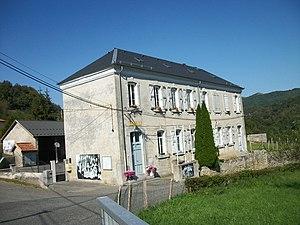
Mairie de Nistos
Nistos est une commune française située dans le département des Hautes-Pyrénées, en région Occitanie.